Before Sunset

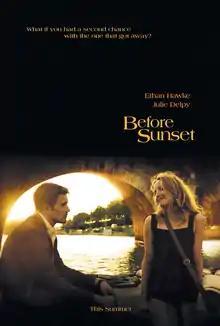
Theatrical release poster

Before Sunset is a 2004 American romantic drama film directed by Richard Linklater, who co-wrote the screenplay with Ethan Hawke and Julie Delpy, from a story by Linklater and Kim Krizan. It is the first film by Warner Independent Pictures. The sequel to "Before Sunrise" (1995) and the second installment in the "Before" trilogy, "Before Sunset" follows Jesse (Hawke) and Céline (Delpy) as they reunite nine years later in Paris.